Djibouti City

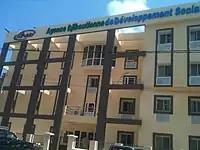
Headquarters of the Social Development Agency of Djibouti

Djibouti City is the seat of the Government of Djibouti. Many government departments, as well as the President's residence at the presidential palace are based. The National Assembly (formerly the Chamber of Deputies) is the country's legislature consisting of 65 members elected every five years. Although unicameral, the Constitution provides for the creation of a senate. The Social Development Agency of Djibouti (Agence de Développement Sociale de Djibouti) has its head offices here, as does the Intergovernmental Authority on Development (IGAD) trade bloc. Additionally, the Regional Somali Language Academy, a language regulator established in June 2013 by the governments of Djibouti, Somalia and Ethiopia, has its headquarters in the city.